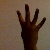
The image shows a hand gesture representing the number 4 in Indian Sign Language.